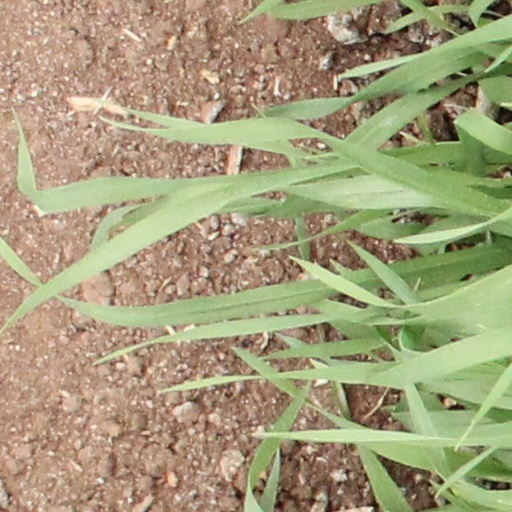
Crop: wheat